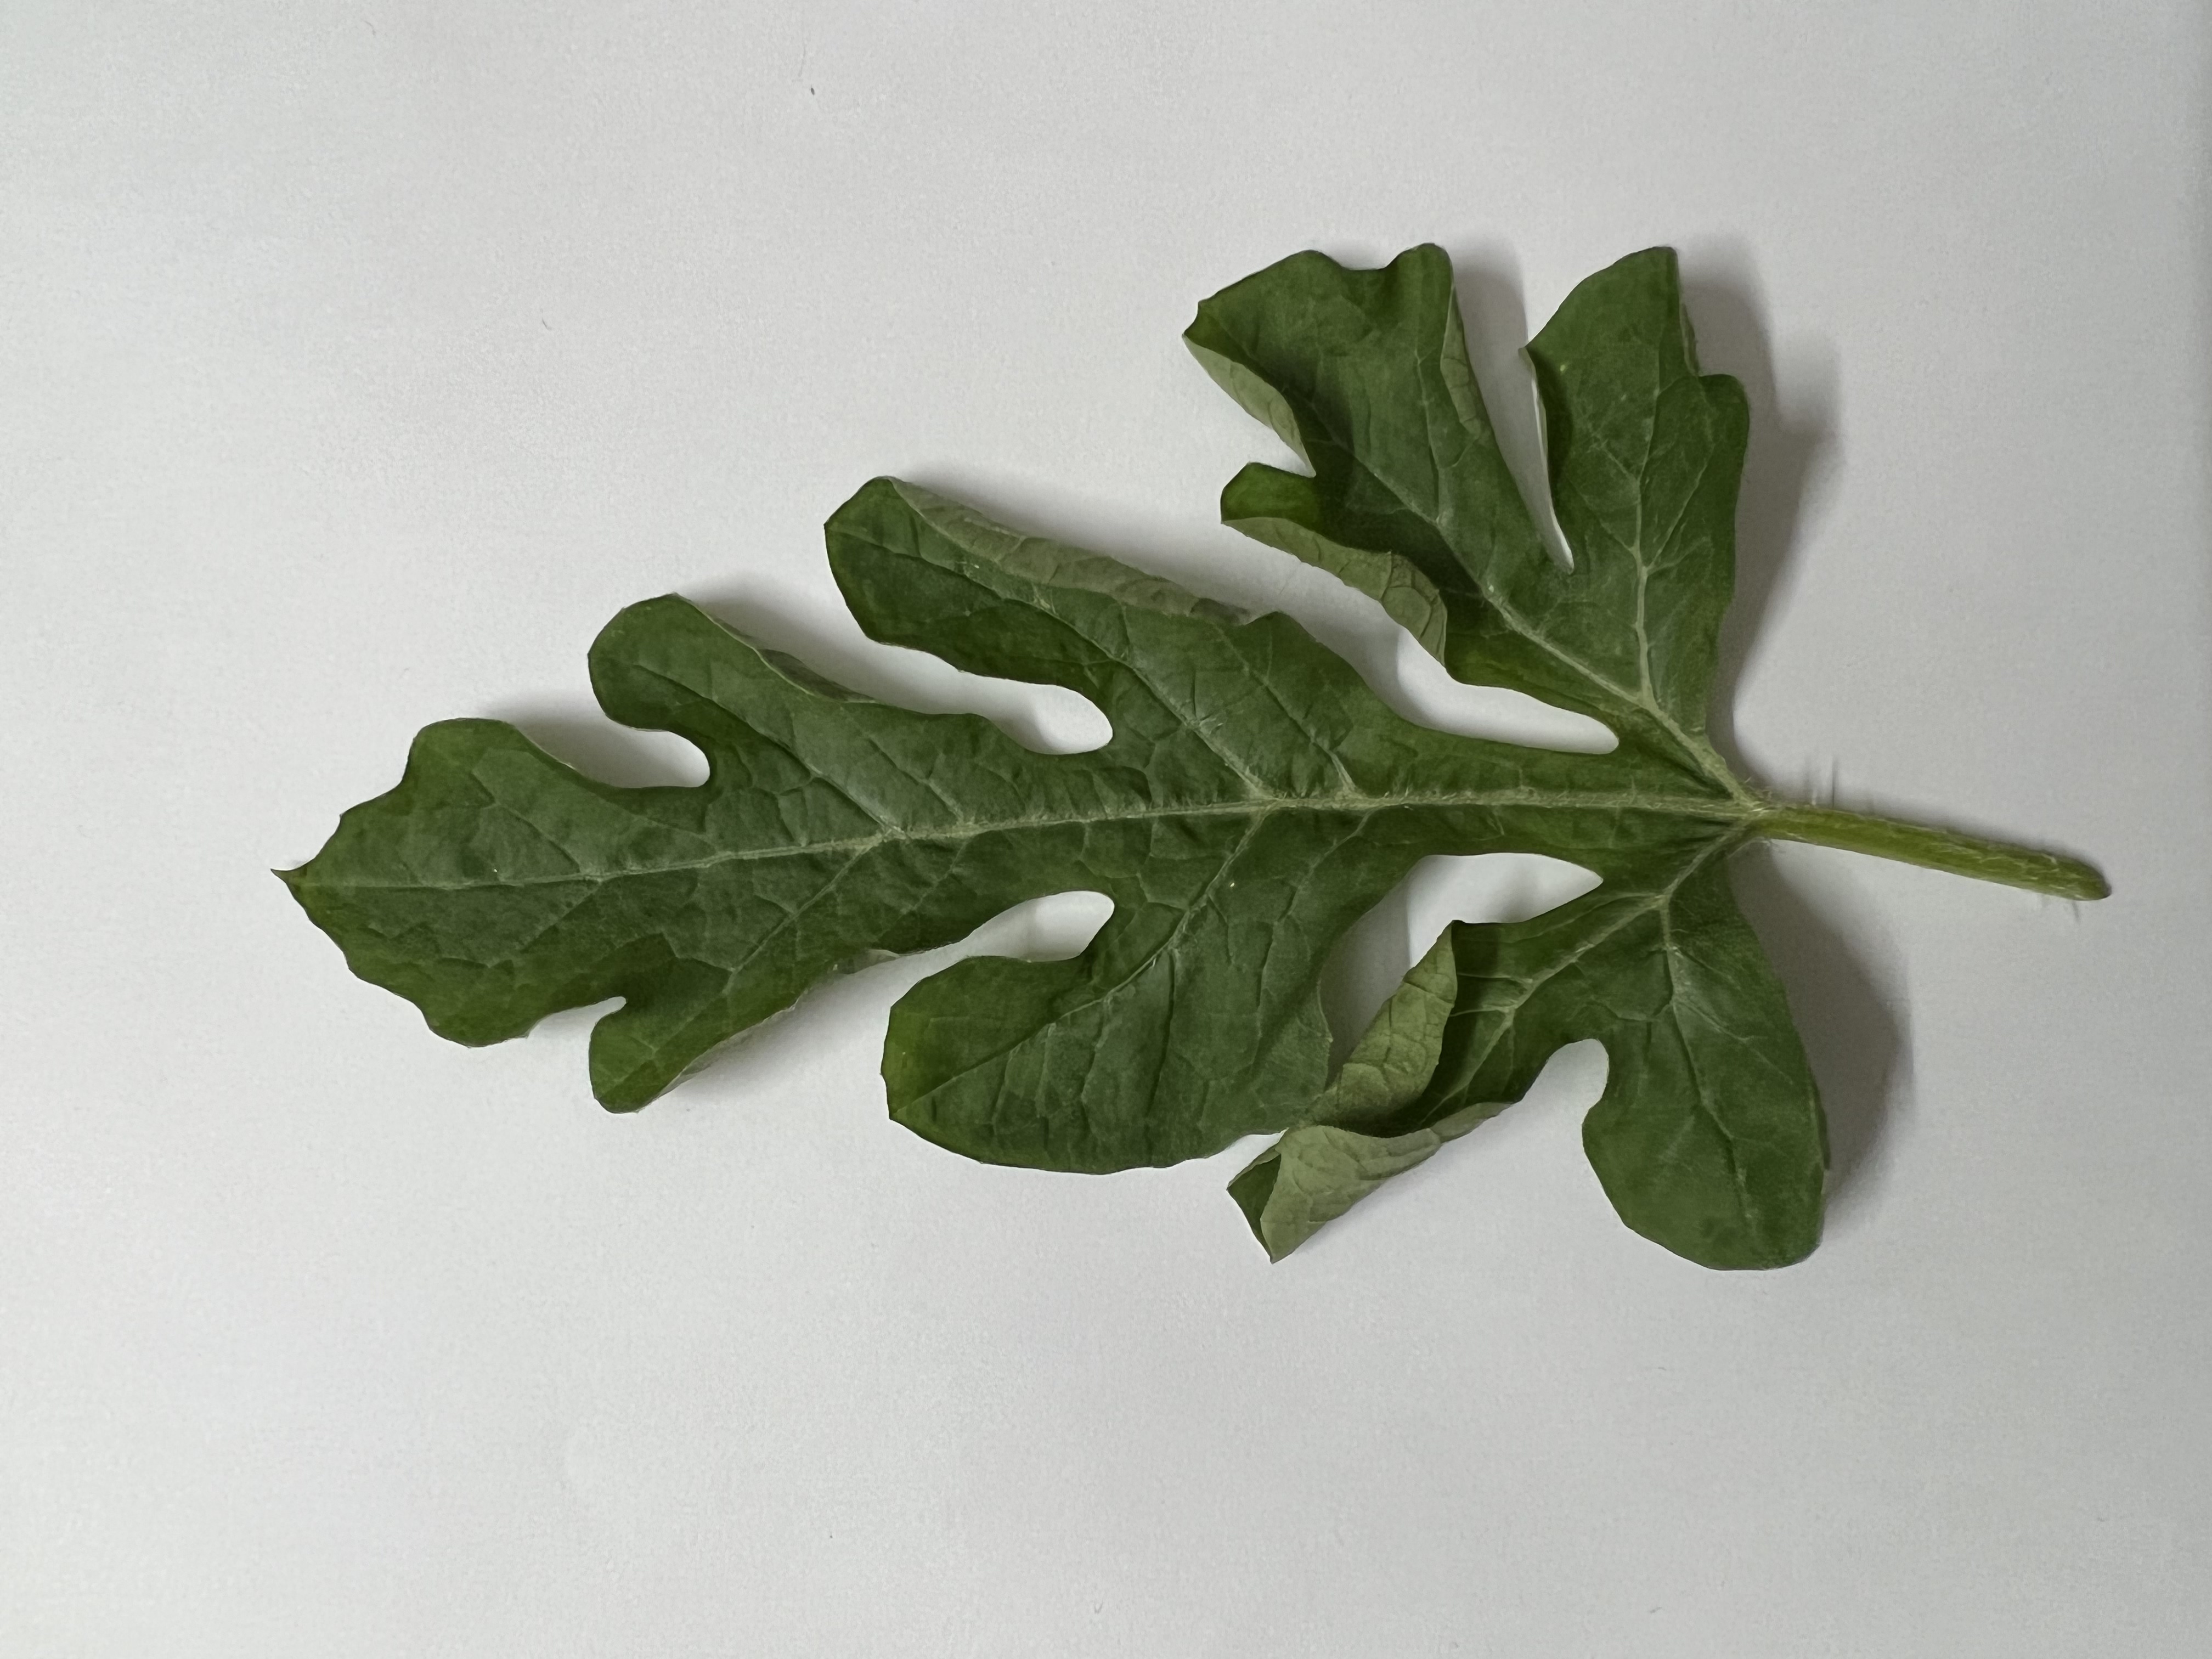
Label: Healthy